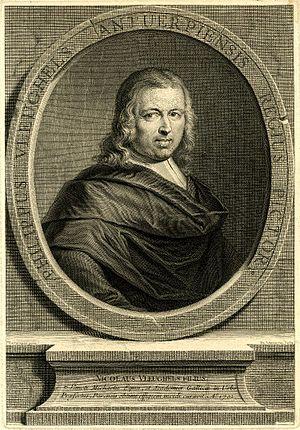
Philippe Vleughels né le 2 juillet 1619 à Anvers à mort le 22 mars 1694 à Paris, est un peintre flamand.